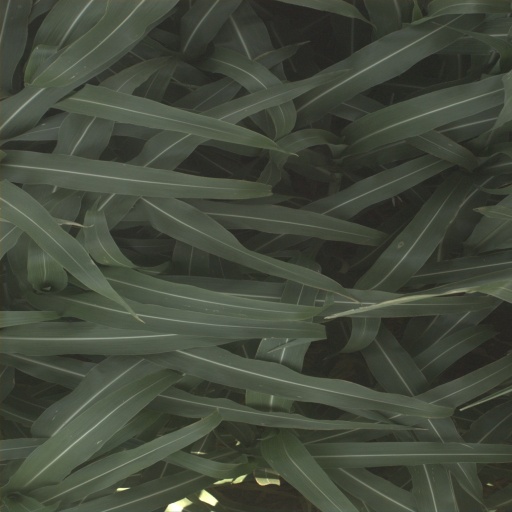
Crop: sorghum